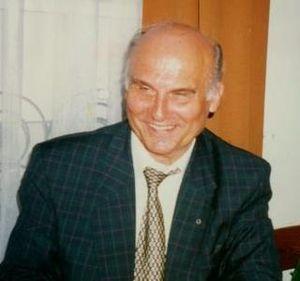
La littérature polonaise regroupe toutes les littératures en langue polonaise, ainsi que d'autres langues employées en Pologne à travers son histoire, tel que le yiddish.